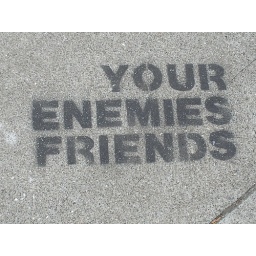
On the sidewalk near my house